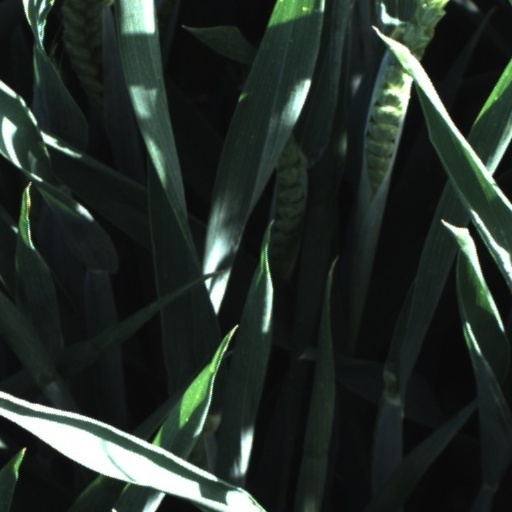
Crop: wheat